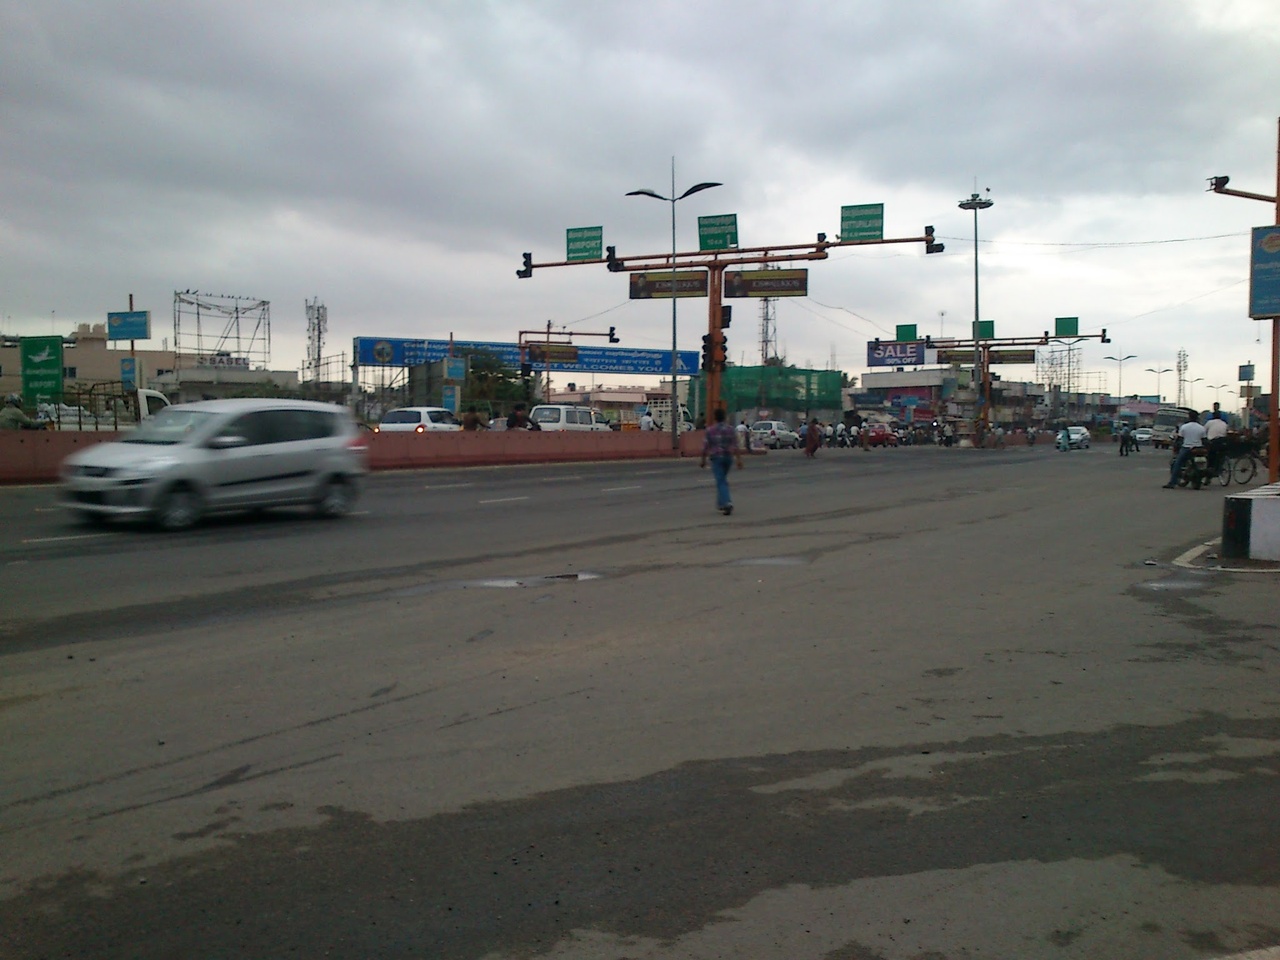
Sitra junction Coimbatore1